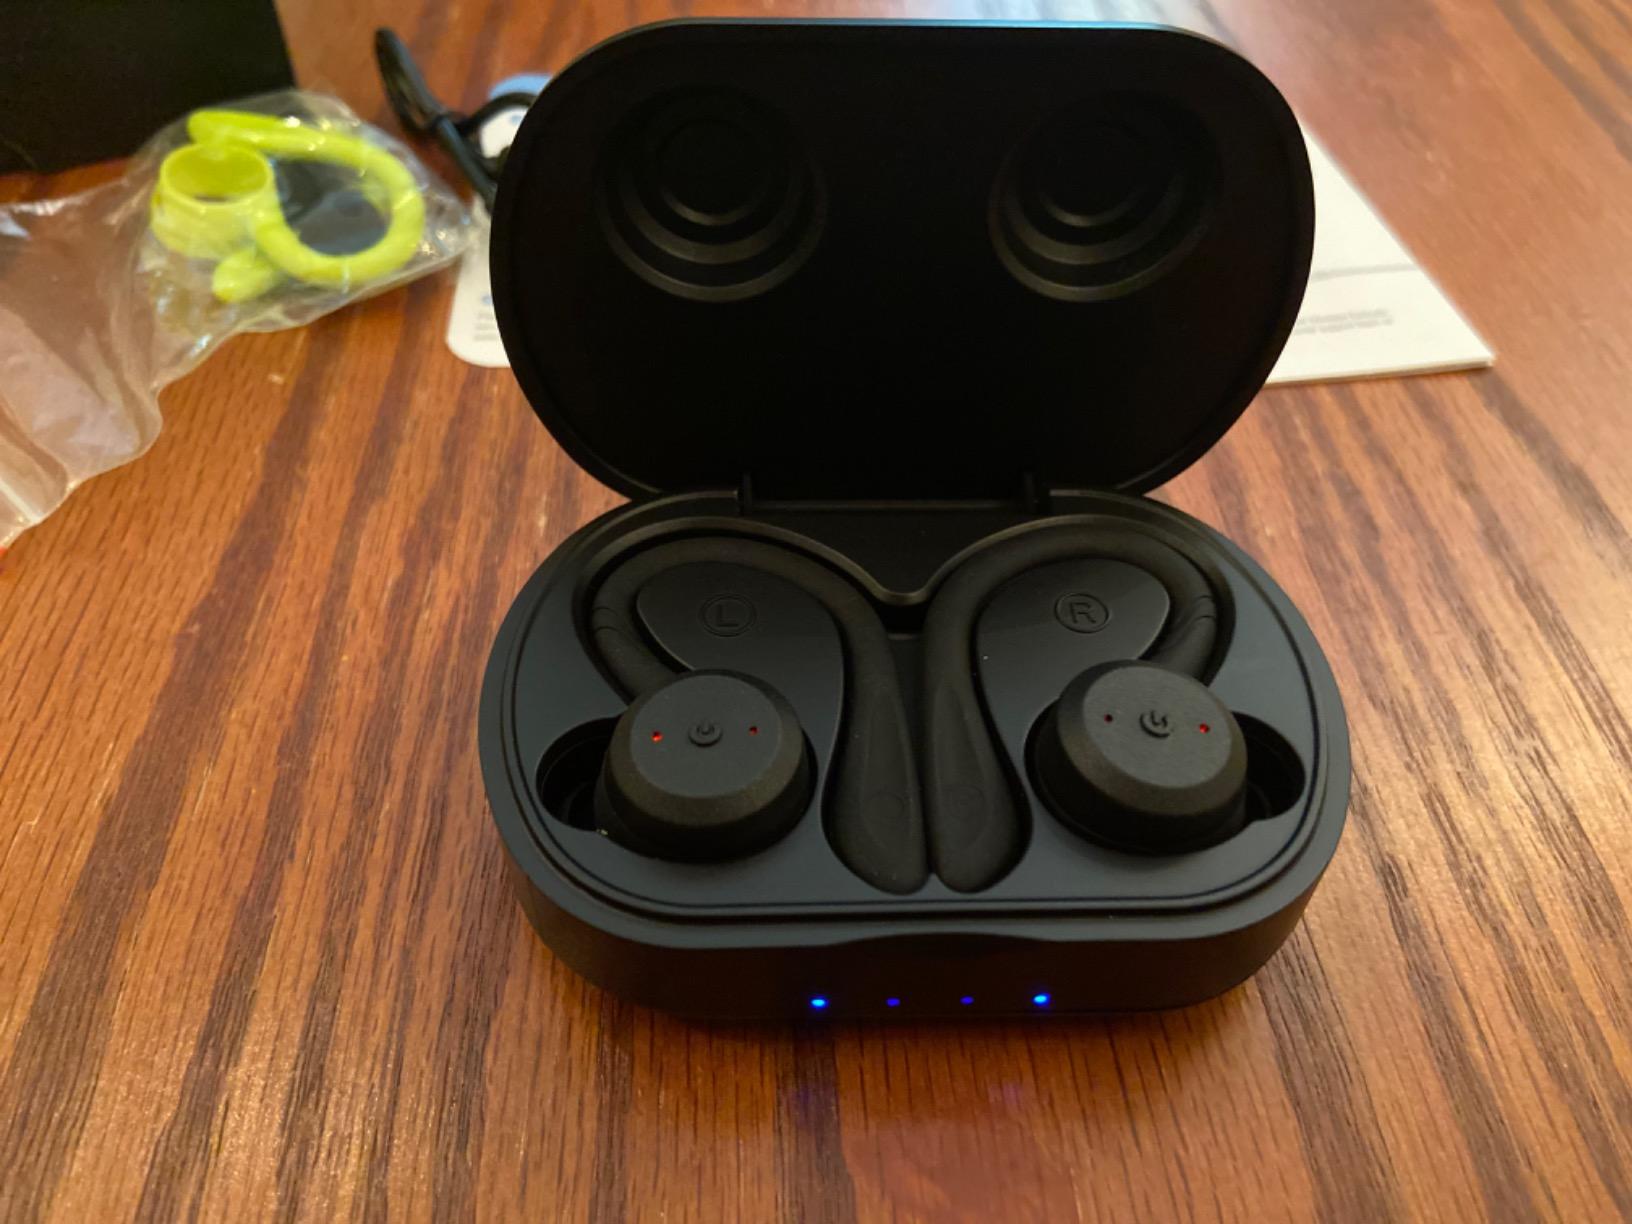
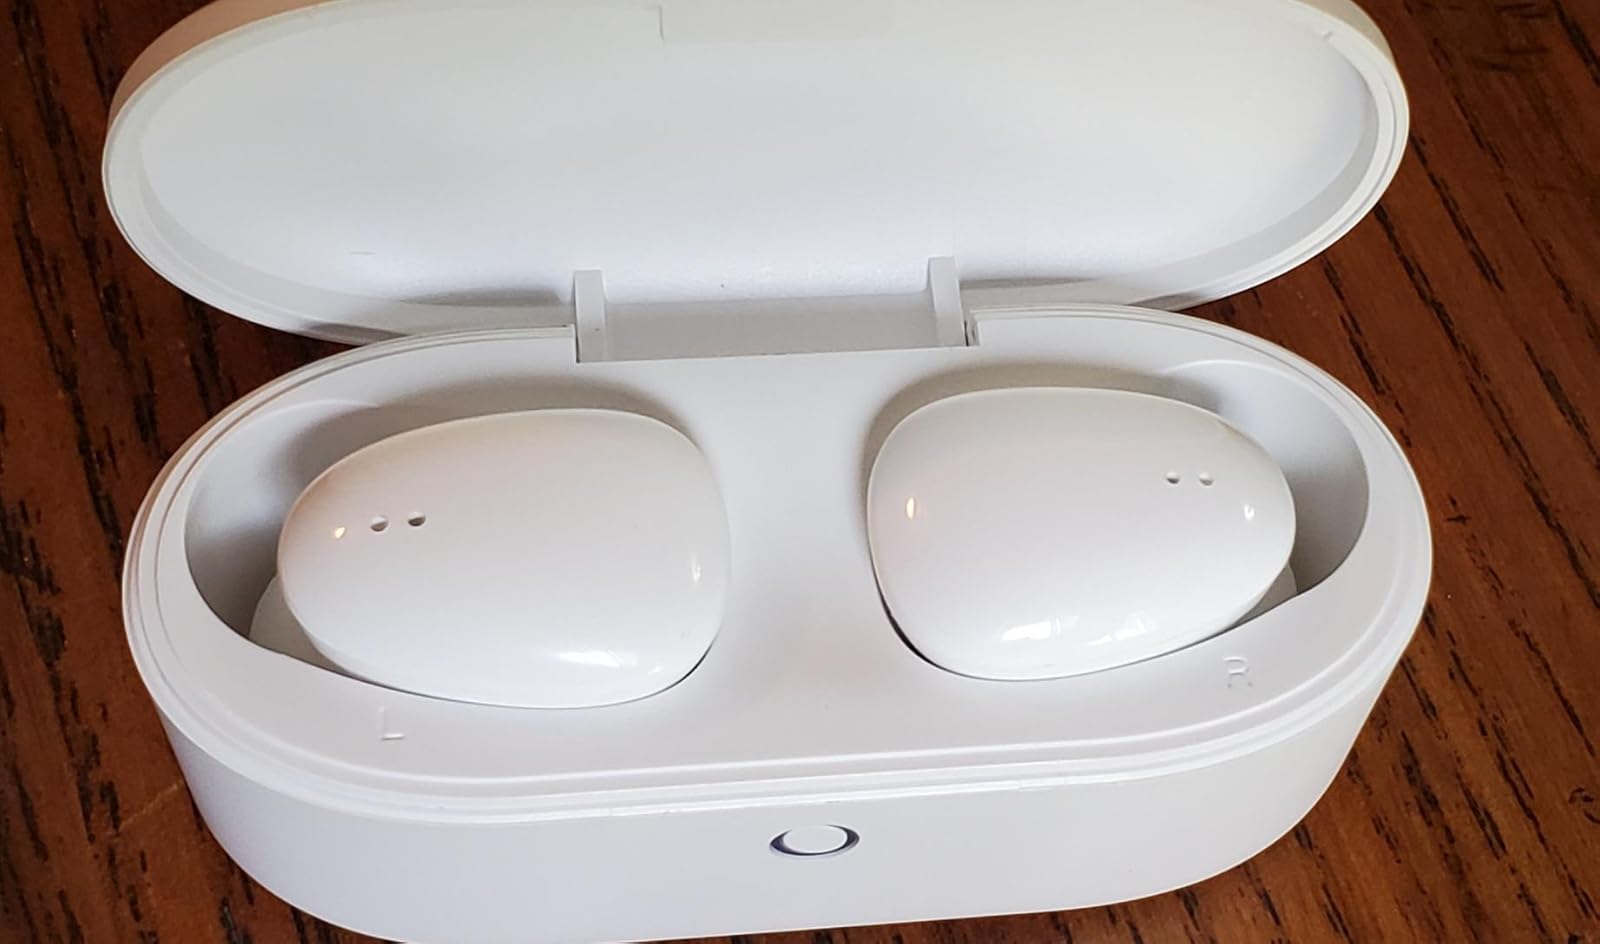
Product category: earbuds
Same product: no